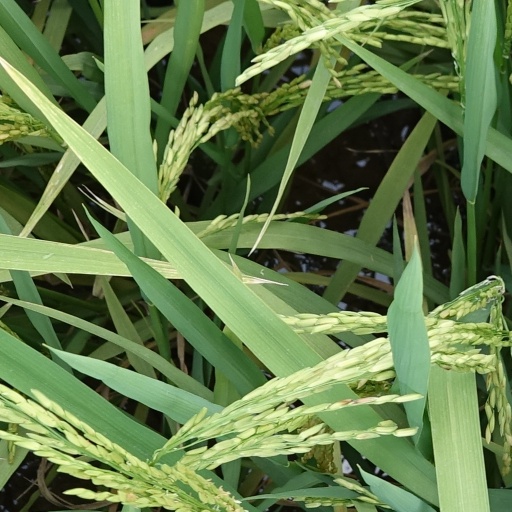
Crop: rice